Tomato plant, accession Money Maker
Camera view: tilt-top (135 deg); turntable rotation: 150 degrees
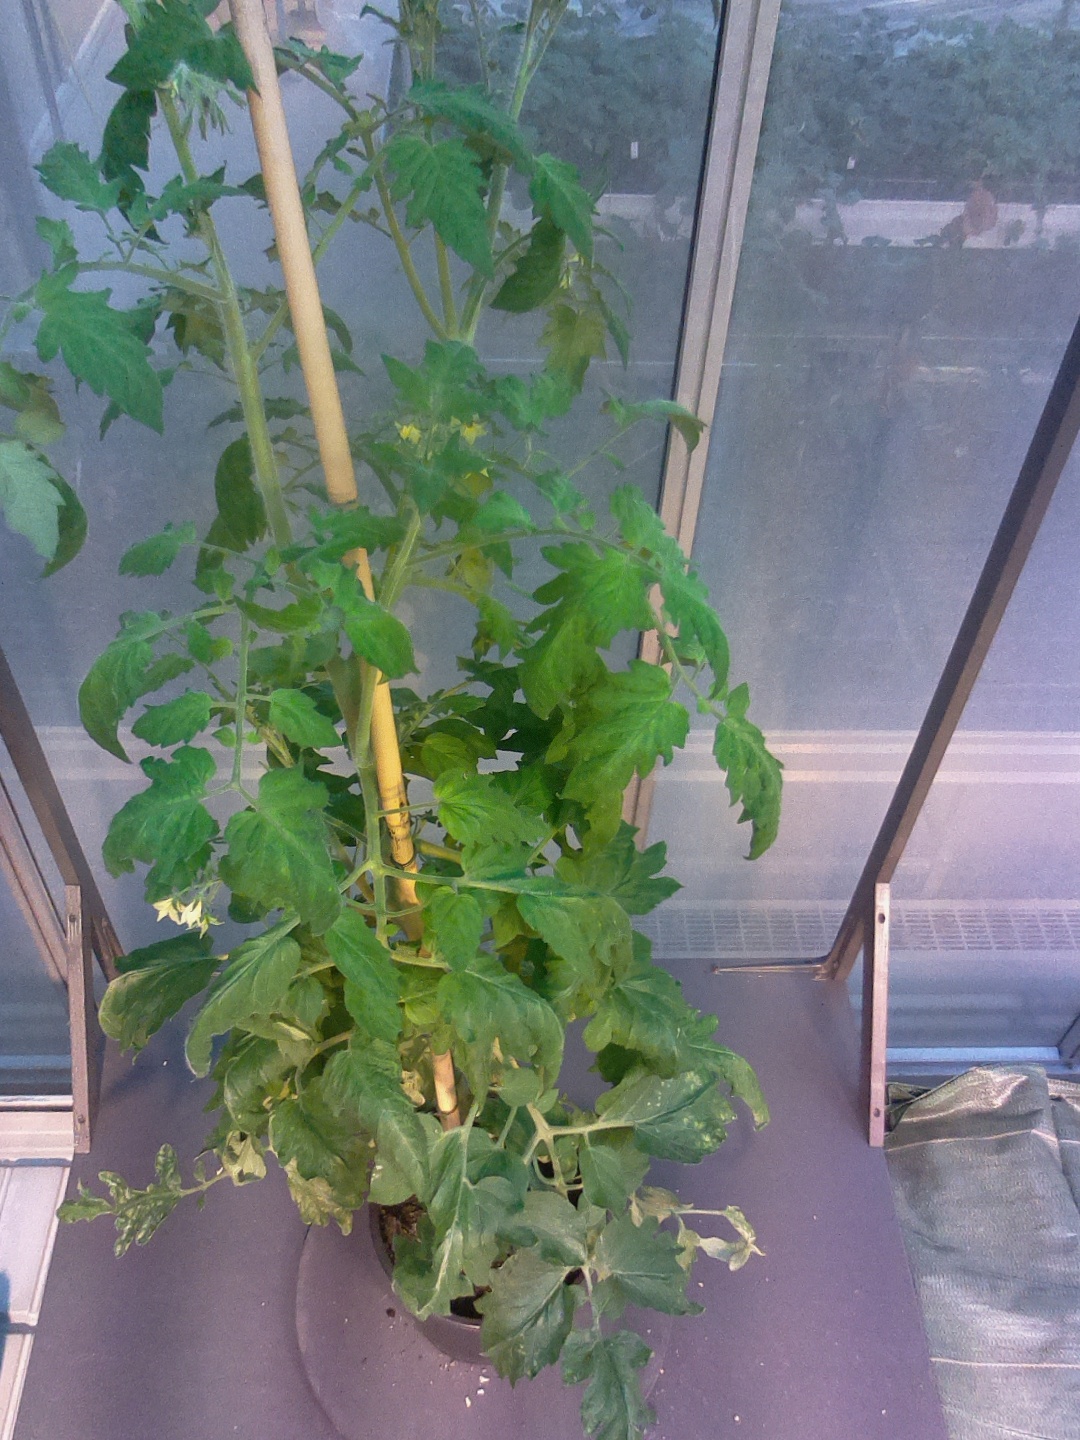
BBCH growth stage 70: Fruits at the main stem or branches visibles